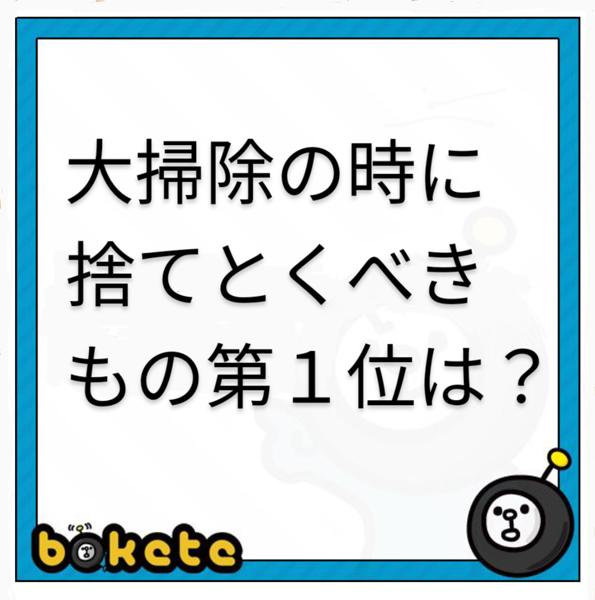
回答: 冷蔵庫にまだあるシリーズ第2弾平成元年6月賞味期限のアサヒスーパードライ